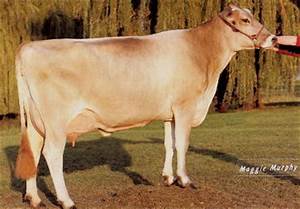
Label: mucca